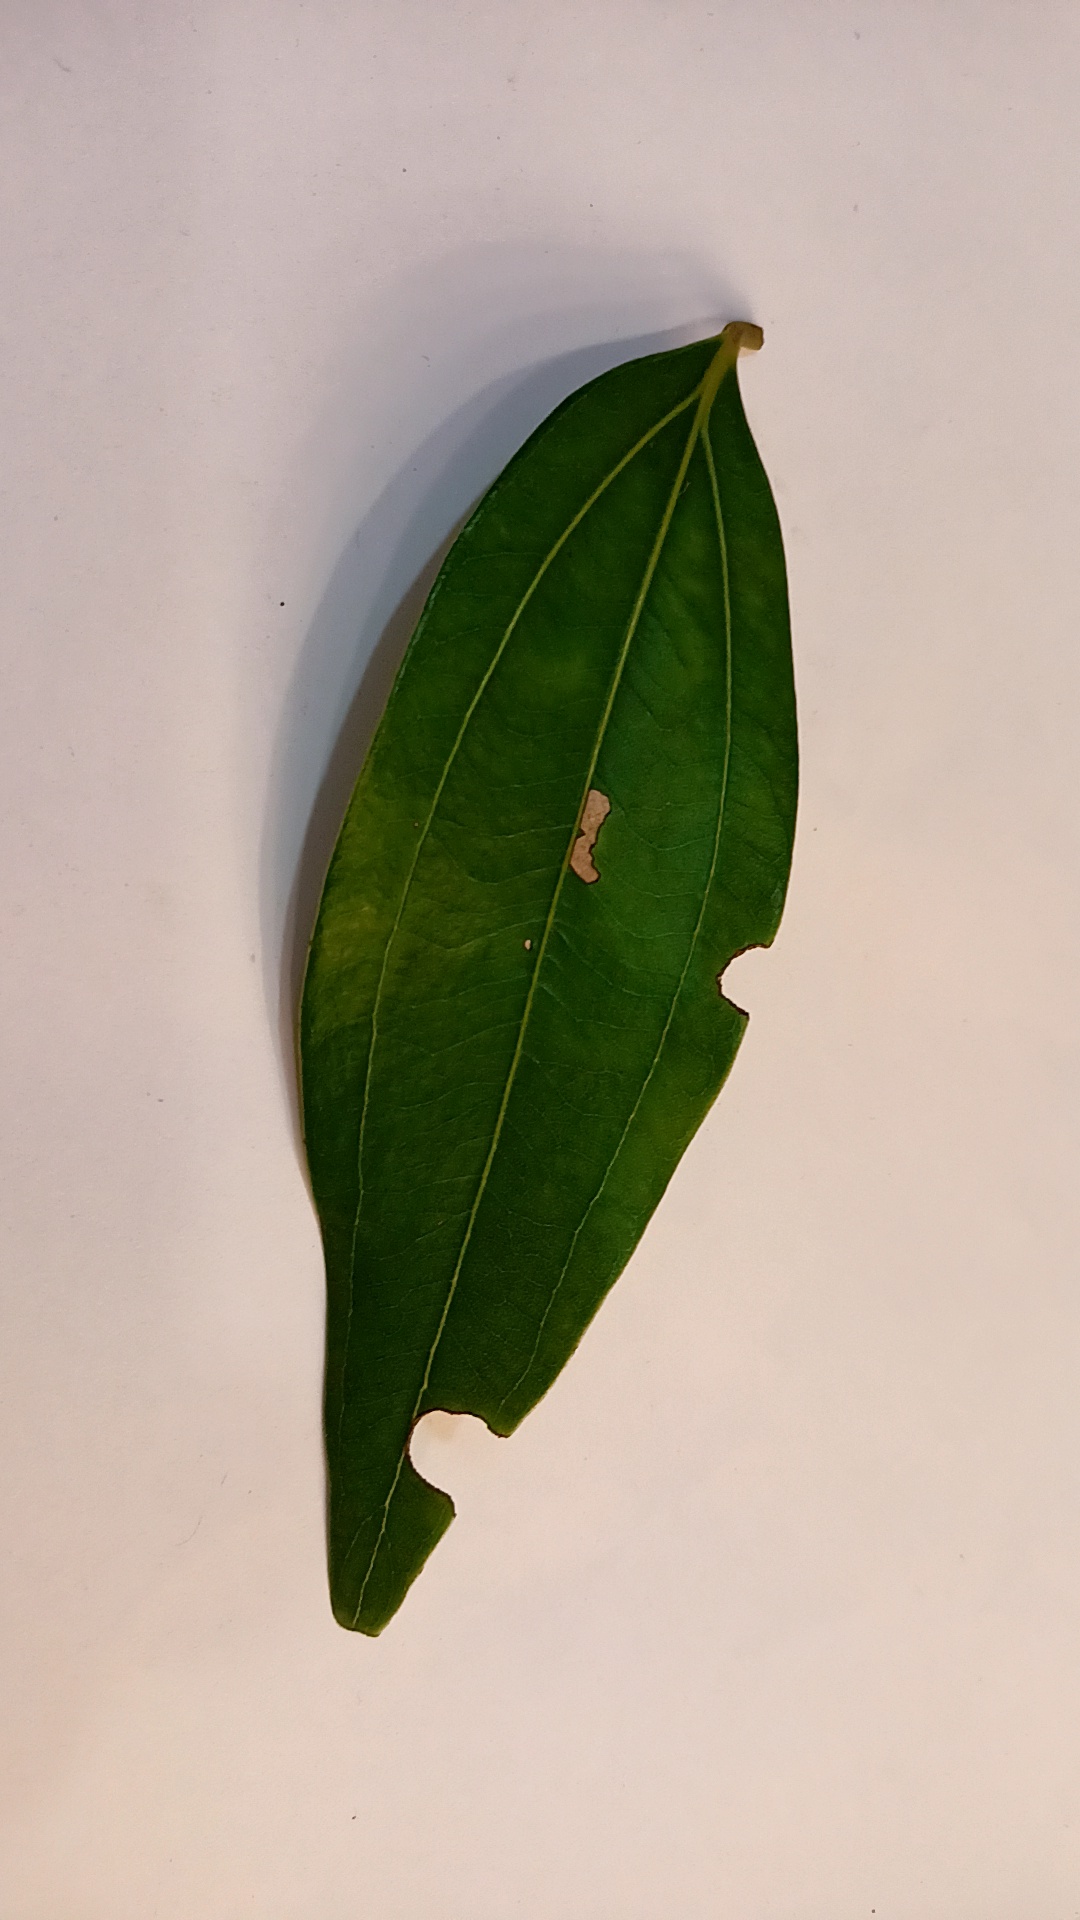
Label: Disease